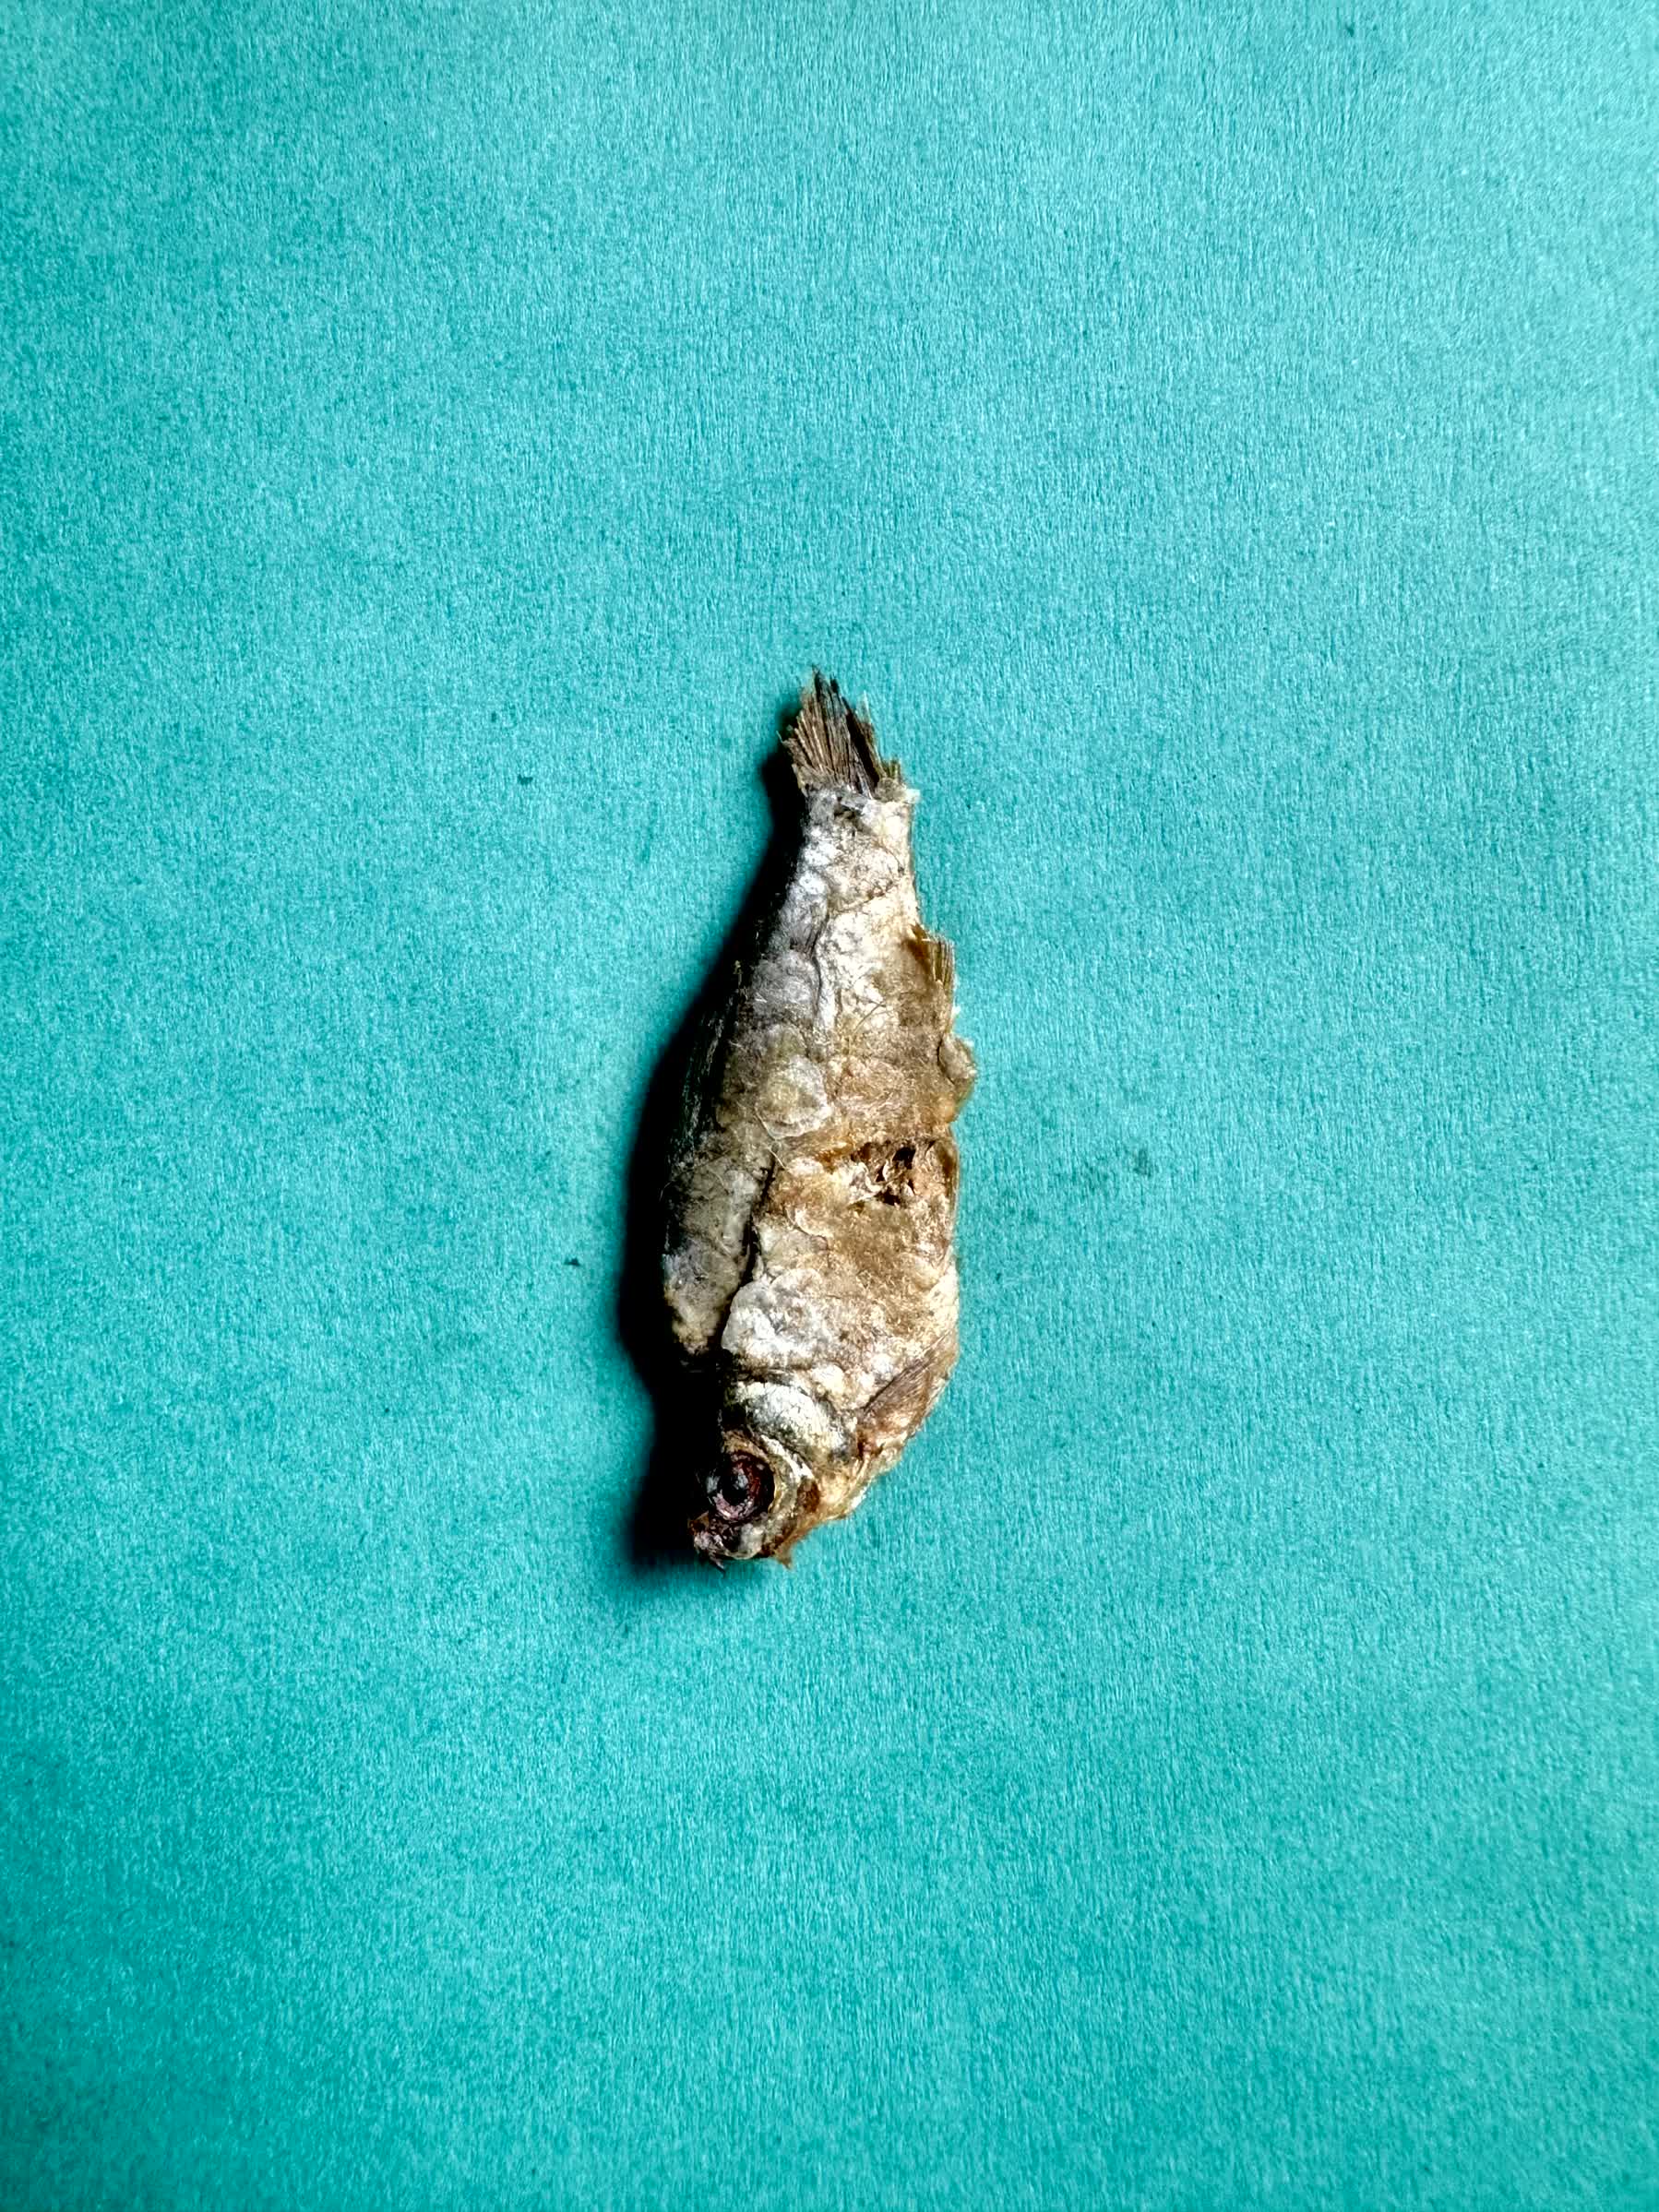
Species: puti chepa